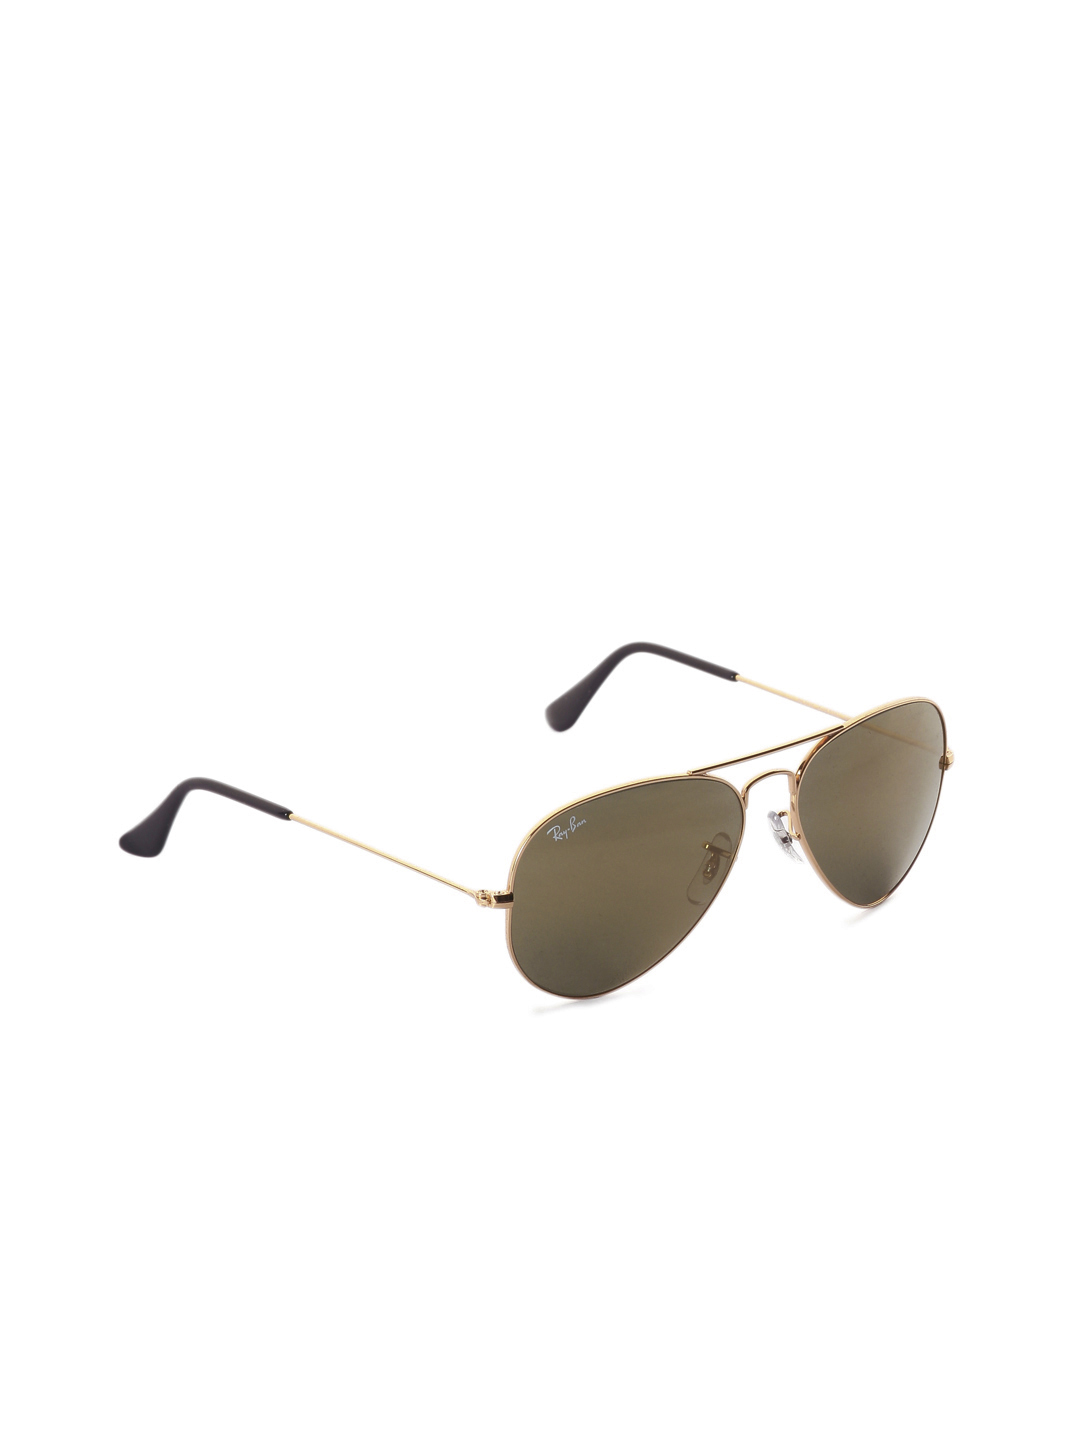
Ray-Ban Men Aviator Gold Sunglasses
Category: Accessories / Eyewear / Sunglasses
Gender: Men
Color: Gold
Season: Winter 2016
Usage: Casual